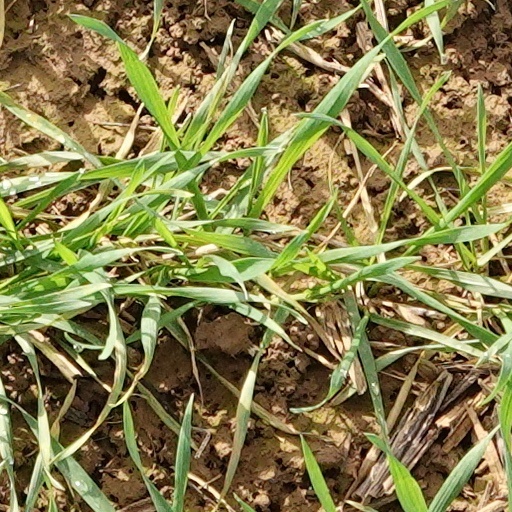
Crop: wheat